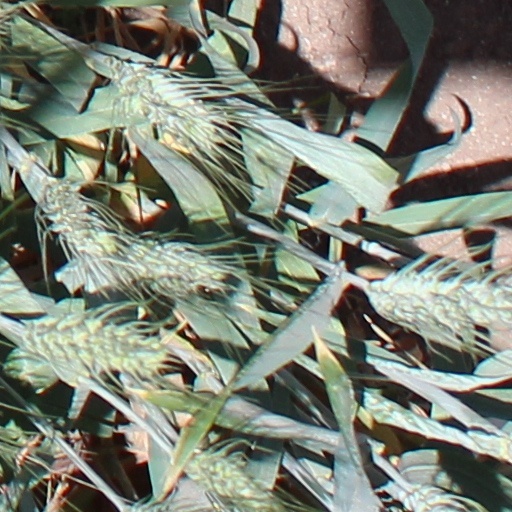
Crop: wheat